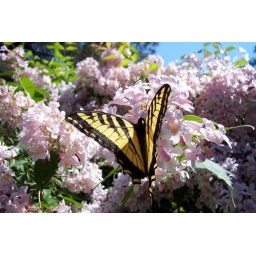
A butterfly landed on the flowers in my front yard.